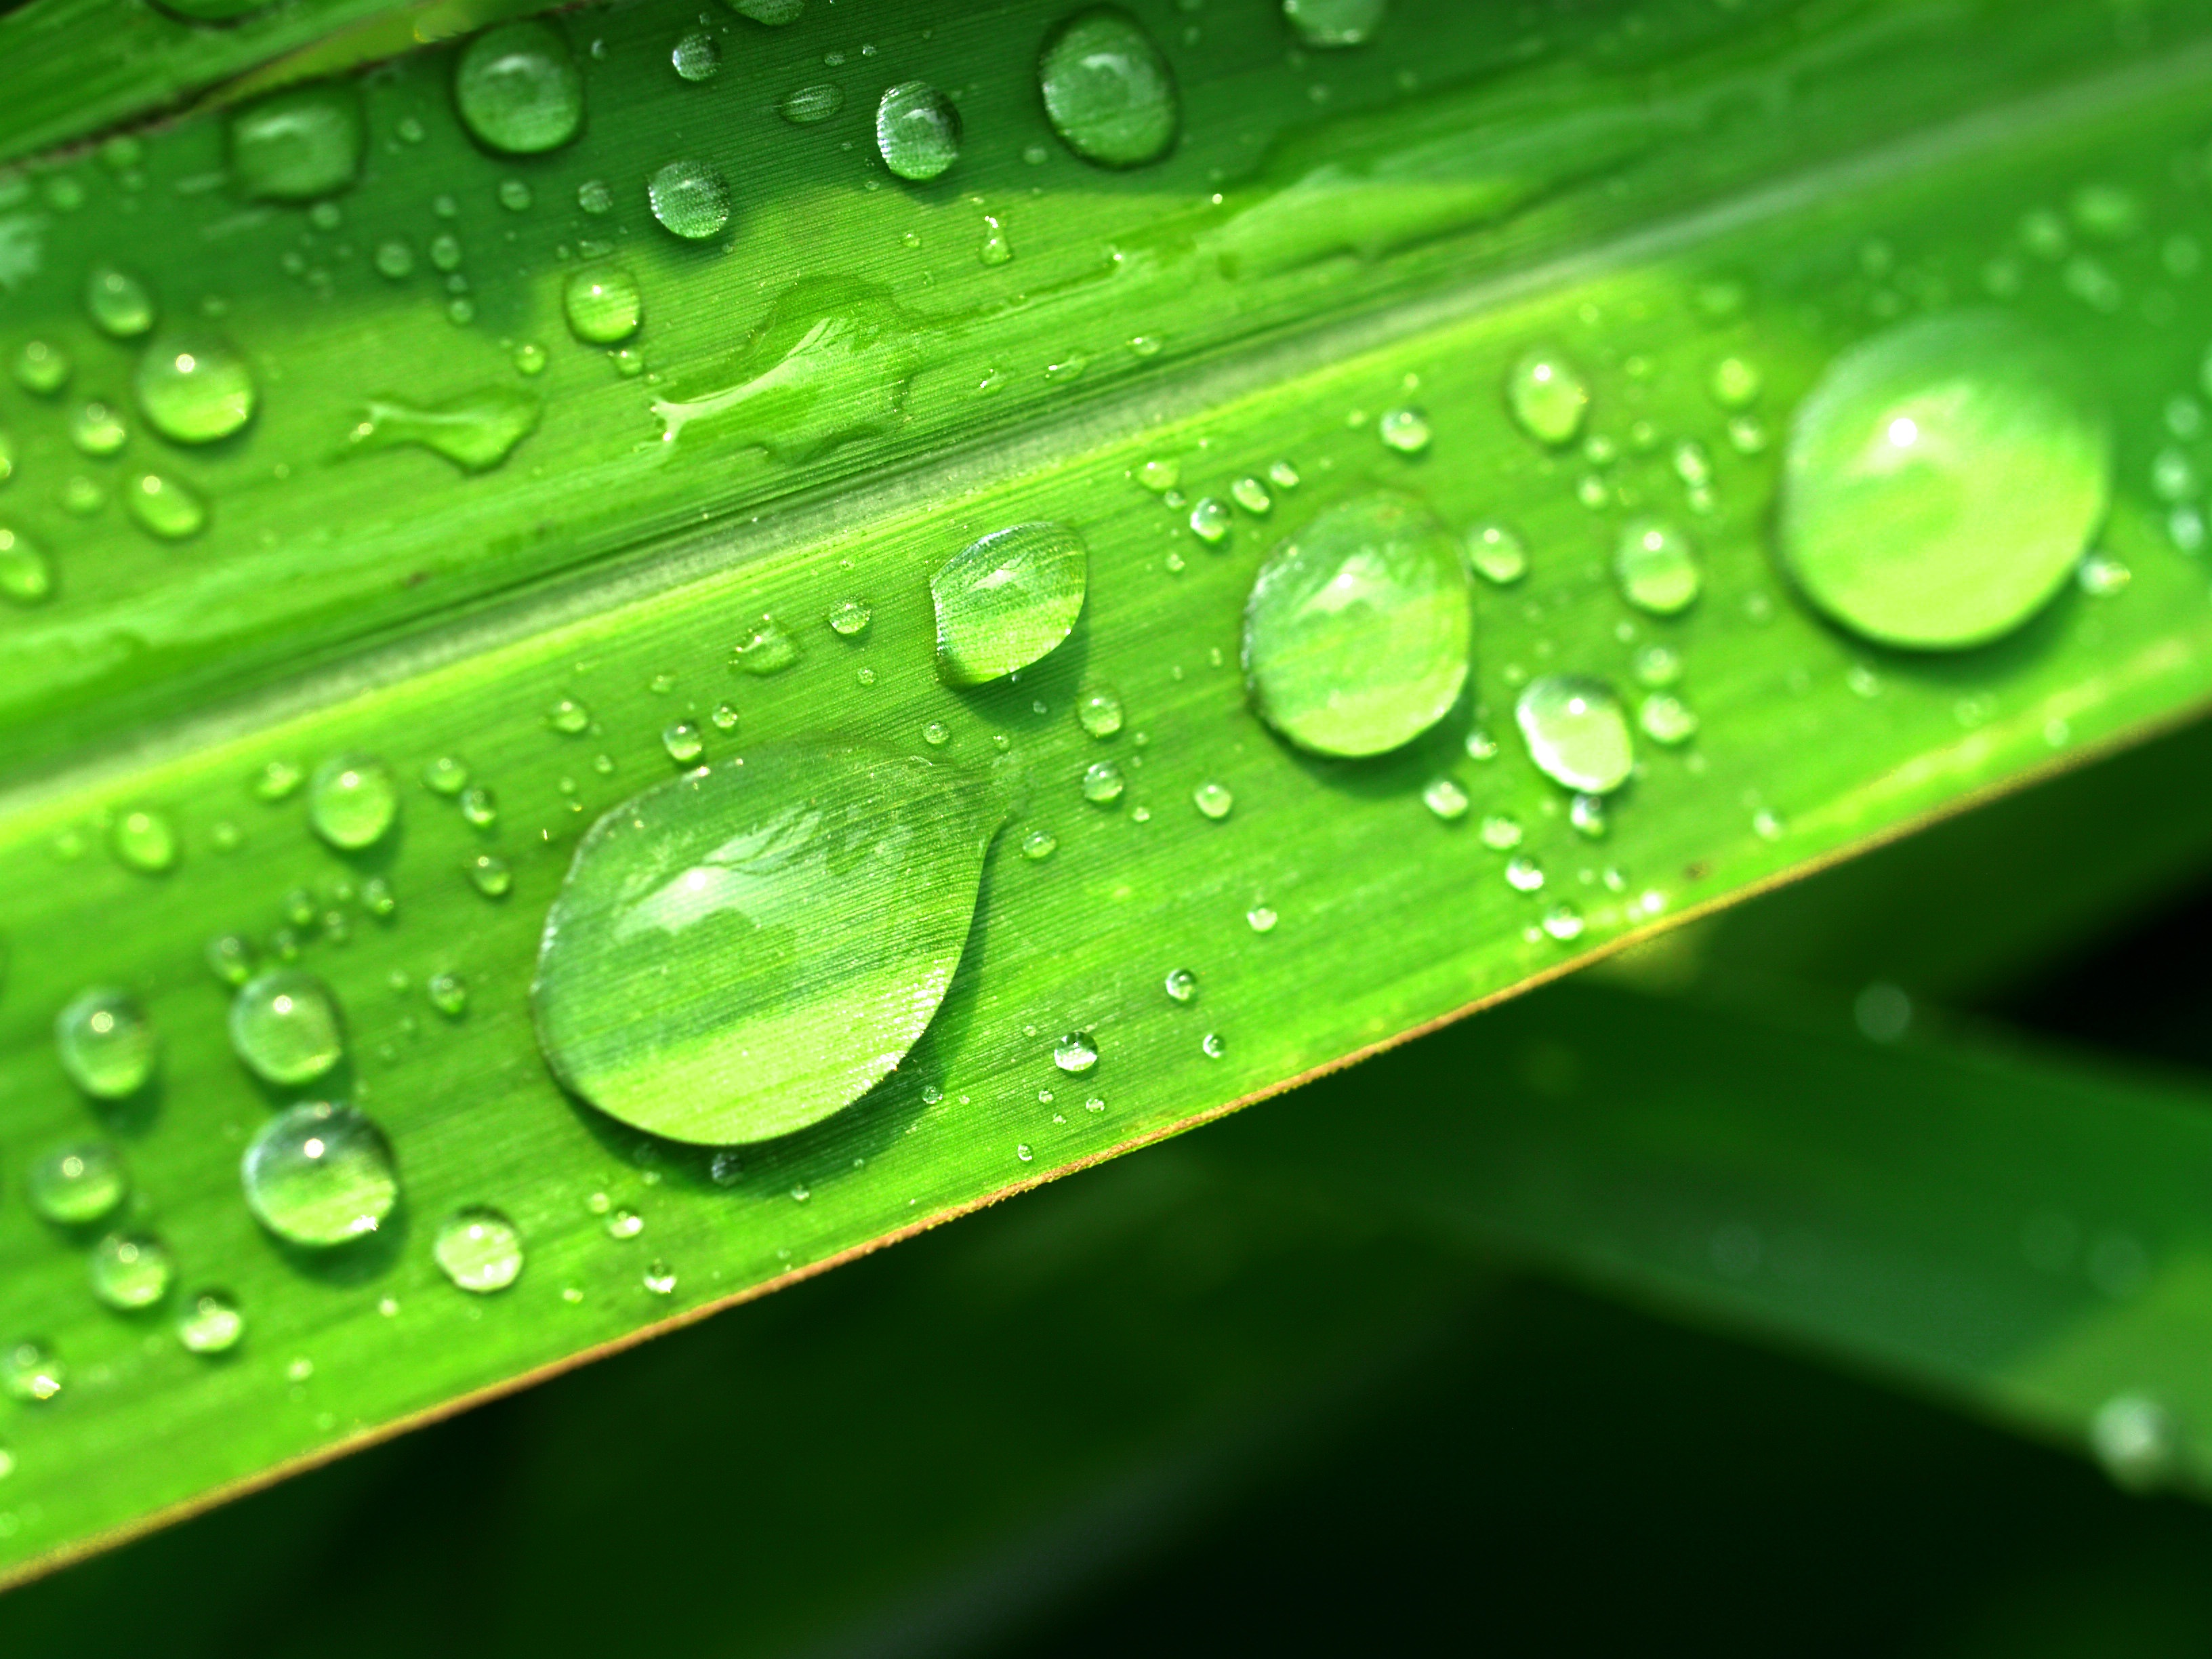
water, nature, grass, droplet, drop, dew, liquid, growth, plant, photography, meadow, morning, rain, leaf, flower, raindrop, wet, isolated, summer, environment, green, reflection, herb, macro, small, weather, condensation, closeup, healthy, flora, bubble, circle, life, freshness, close up, outdoors, dewdrop, bright, climate, drops, sphere, ornamental, purity, harmony, moisture, macro photography, plant stem